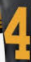
Number: 4